Jean-François Millet

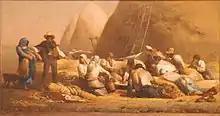
"Harvesters Resting (Ruth and Boaz)", Museum of Fine Arts, Boston (1850–1853)

Millet was the first child of Jean-Louis-Nicolas and Aimée-Henriette-Adélaïde Henry Millet, members of the farming community in the village of Gruchy, in Gréville-Hague, Normandy, close to the coast. Under the guidance of two village priests—one of them was vicar Jean Lebrisseux—Millet acquired a knowledge of Latin and modern authors. But soon he had to help his father with the farm work, because Millet was the eldest of the sons. So all the farmer's work was familiar to him: to mow, make hay, bind the sheaves, thresh, winnow, spread manure, plow, sow, etc. All these motifs returned in his later art.